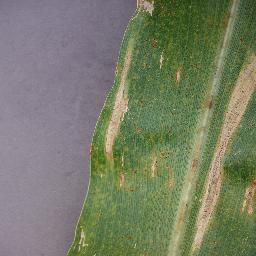
Label: Corn_(Maize)___Northern_Leaf_Blight